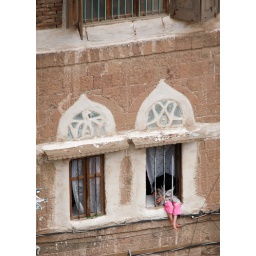
Hijab little girl at a window in Sana'a Yemen